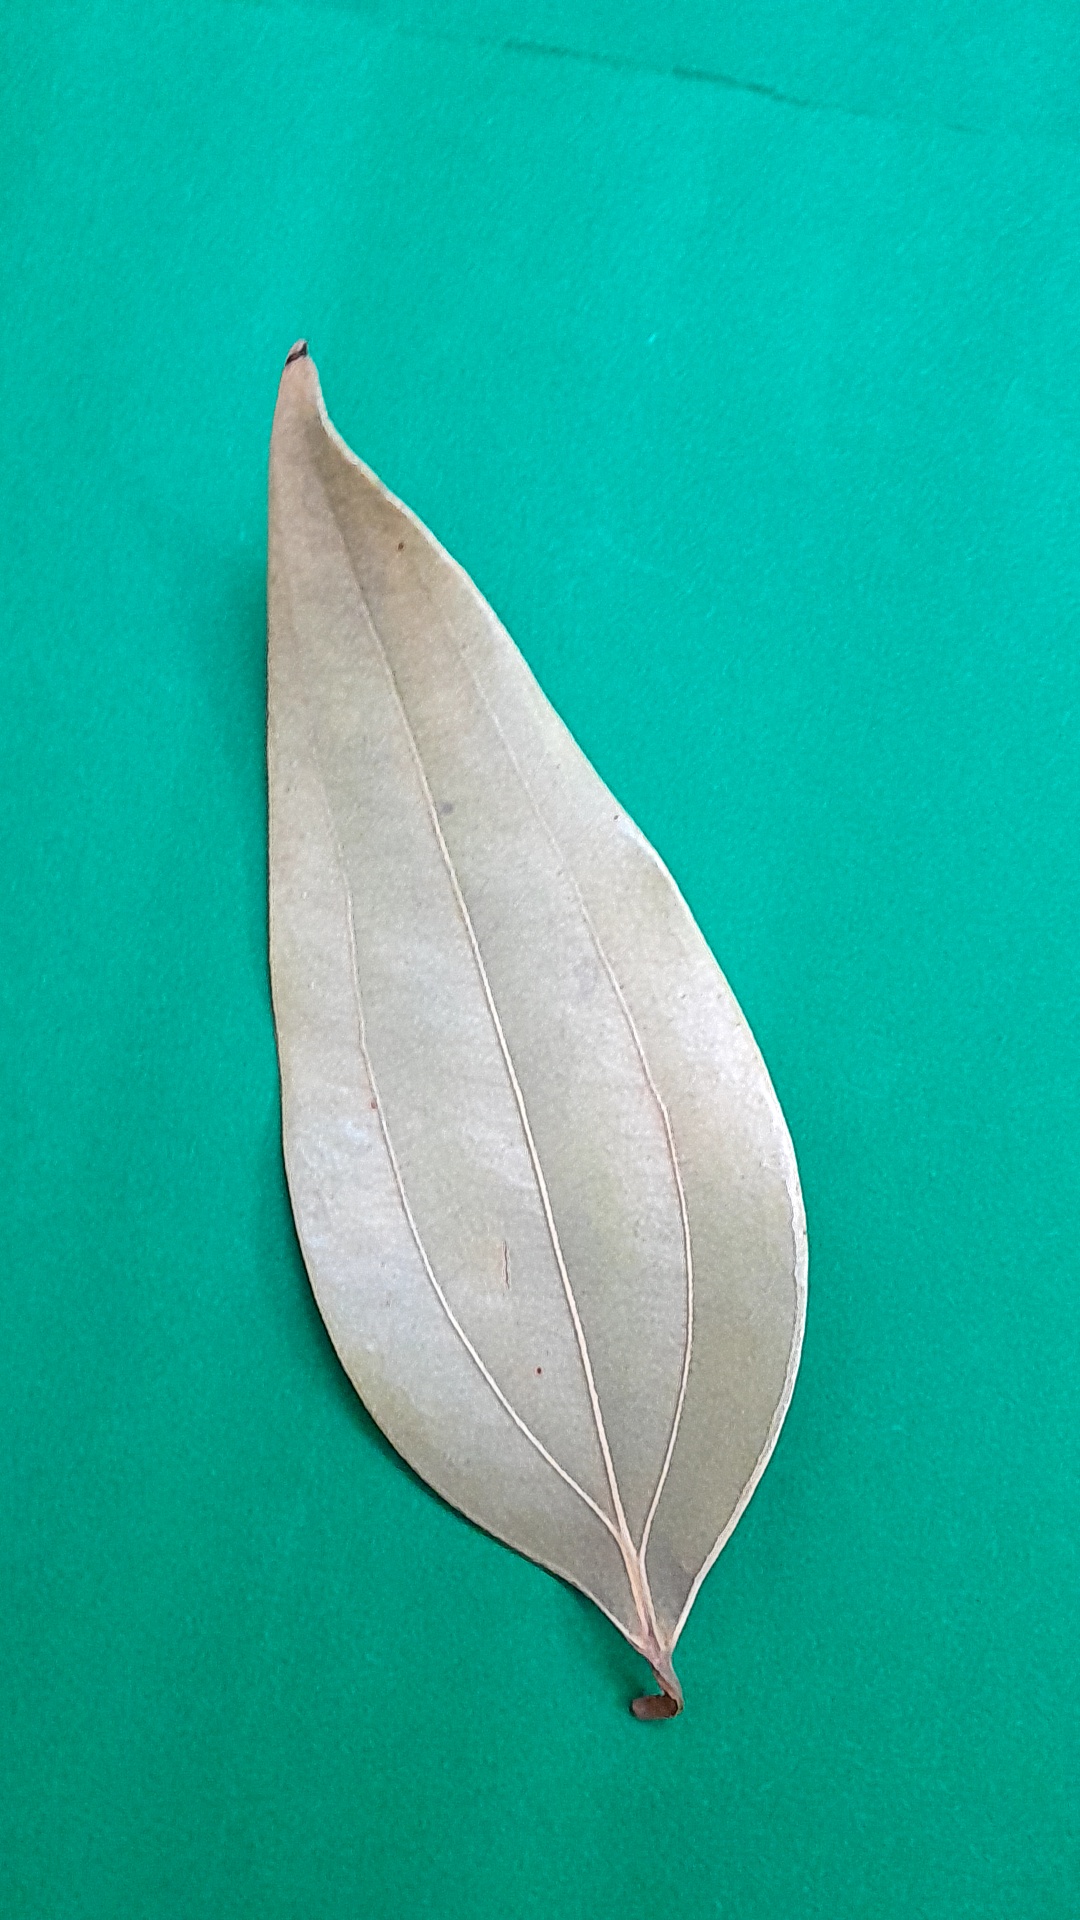
Label: Dry Leaf